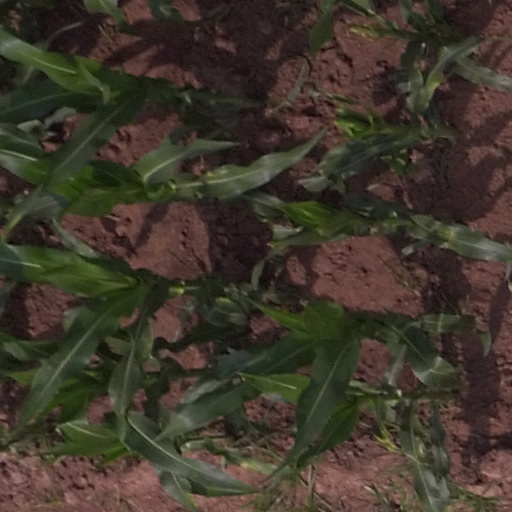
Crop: maize; corn